Palm Springs International Airport

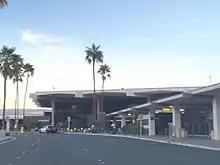
Sonny Bono Concourse

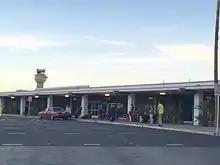
Palm Springs International Airport

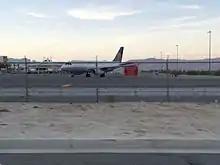
United Airlines Airbus A319 at the airport

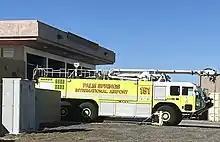
ARFF Vehicle at Palm Springs International Airport (2021)

In the year ending December 31, 2018, the airport had 57,512 aircraft operations, average 158 per day: 41% general aviation, 37% airline, 19% air taxi, and 3% military. 81 aircraft at the time were based at the airport: 62 single-engine, 8 multi-engine, 10 jet, and 1 helicopter.